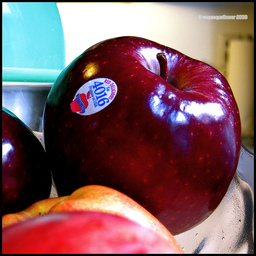
Label: Apple